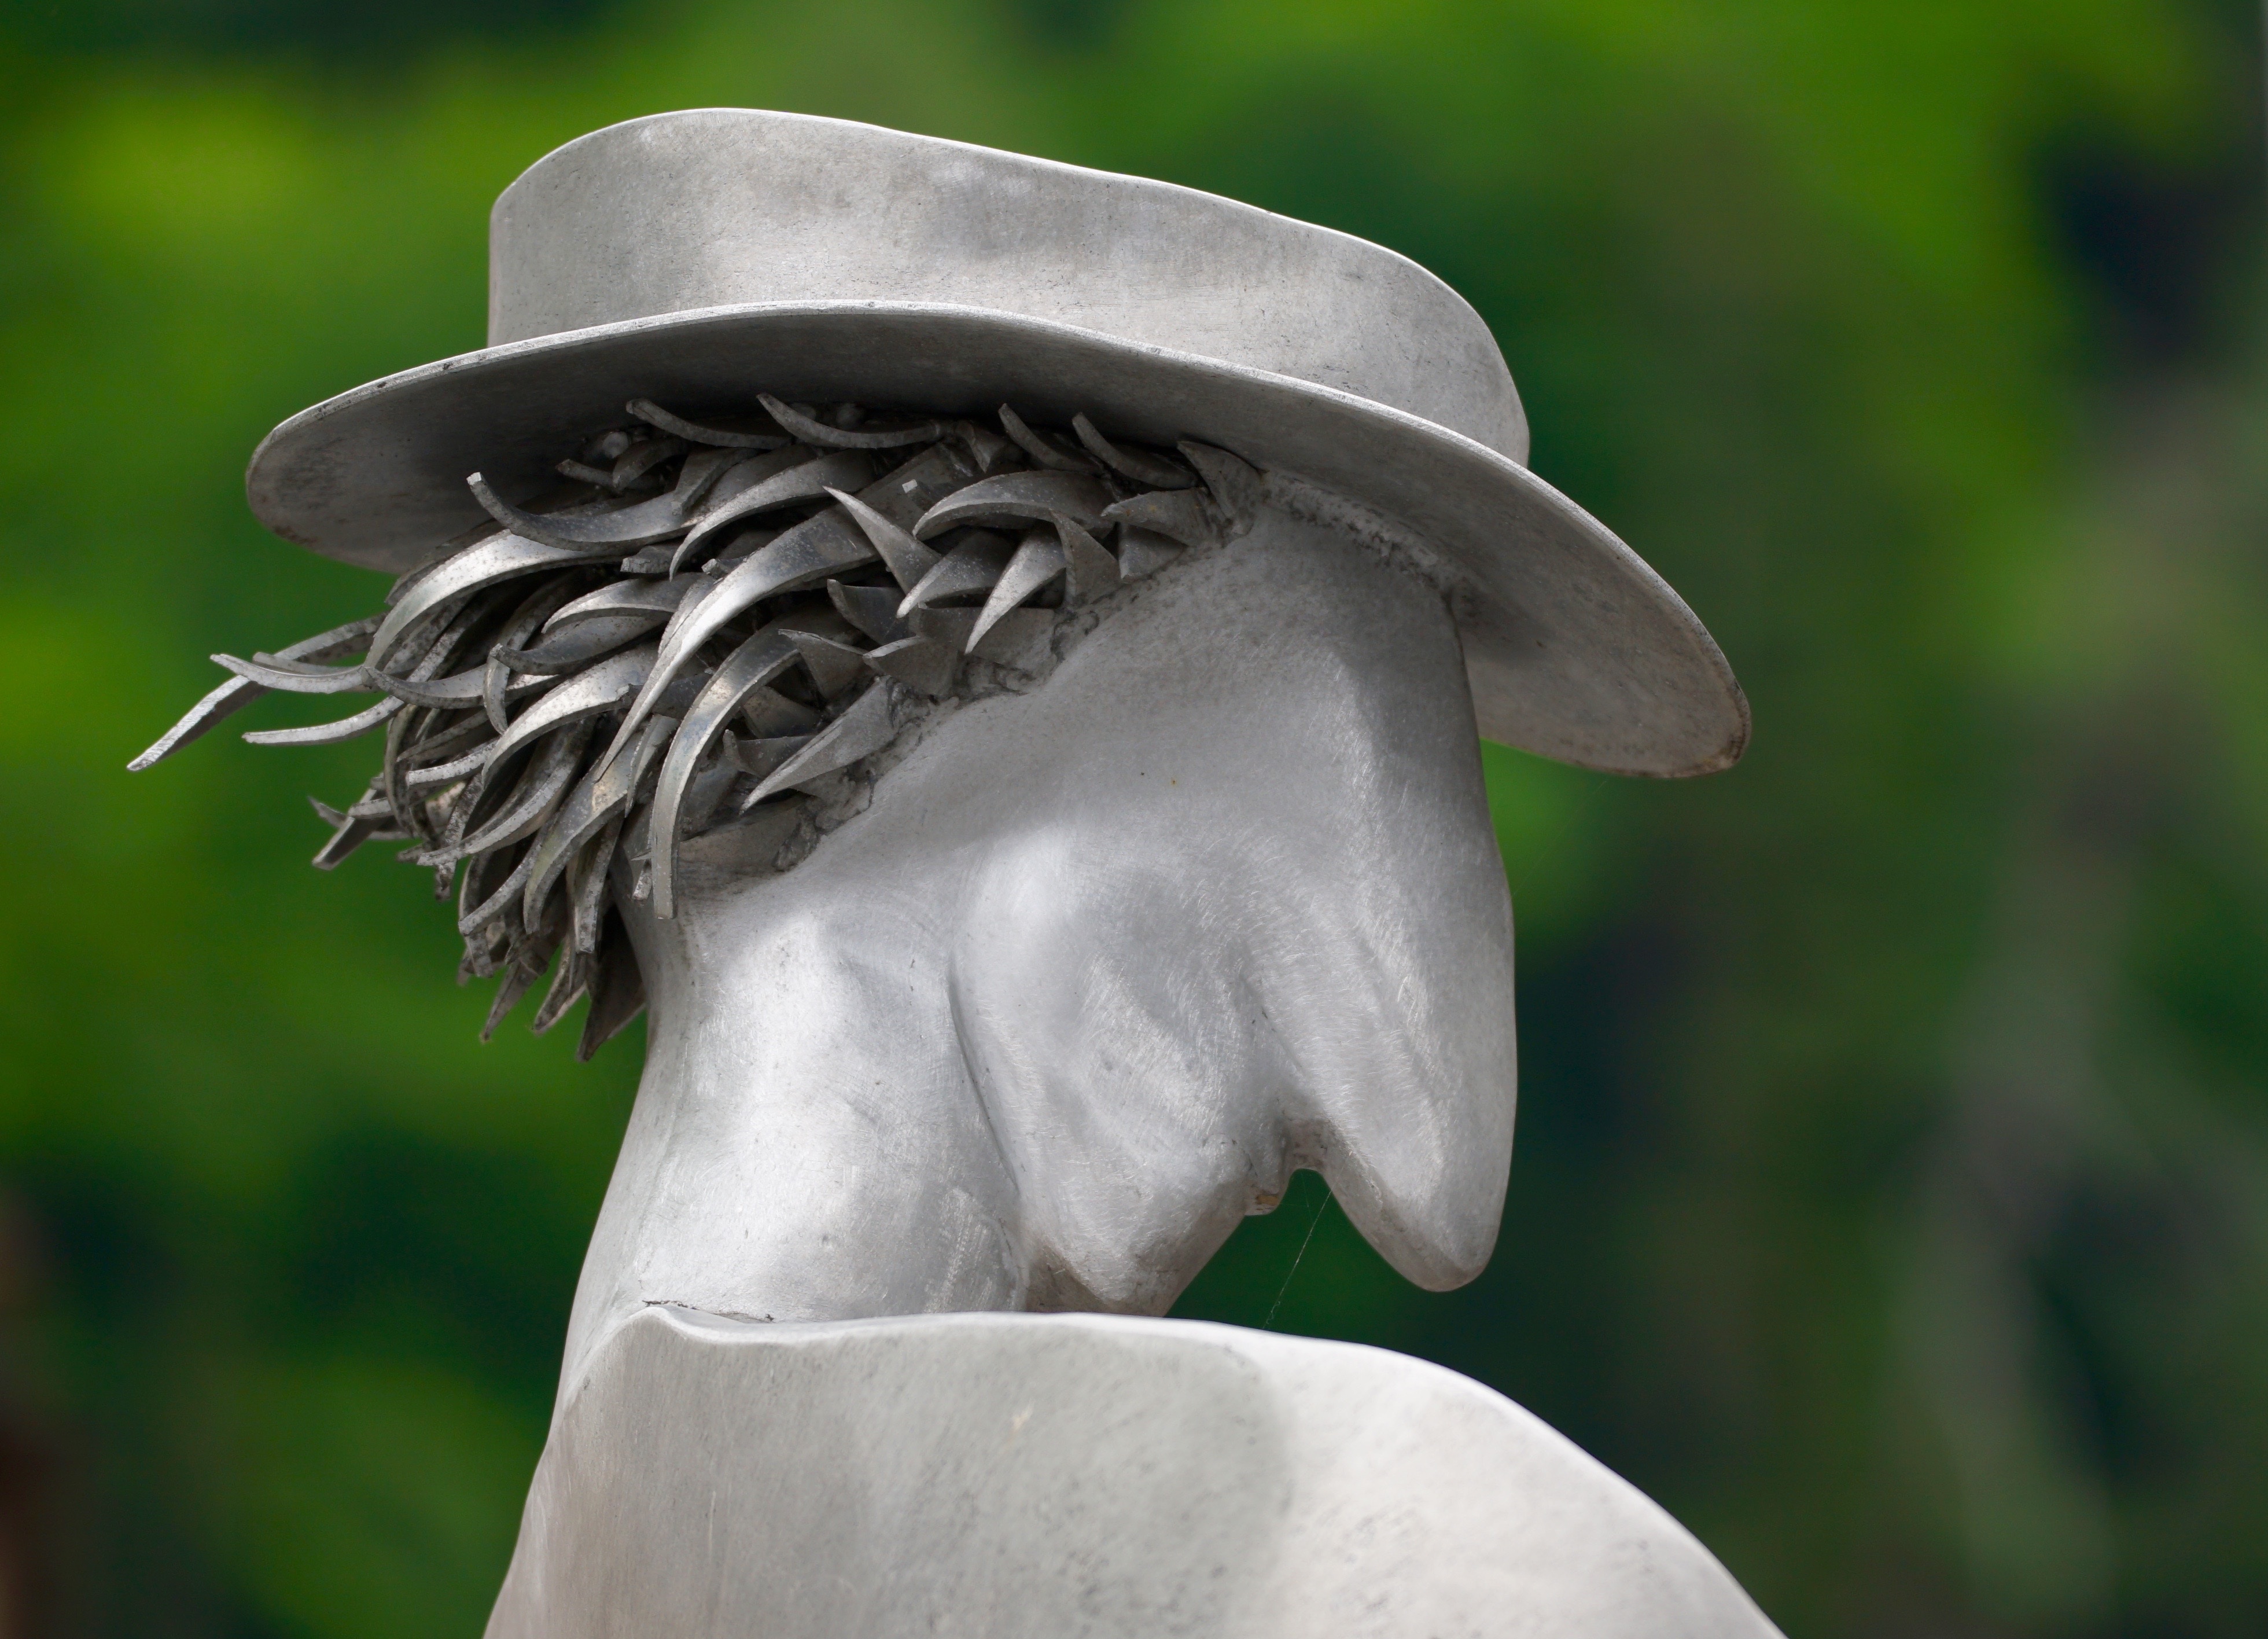
man, nature, grass, flower, view, statue, green, flora, close up, sculpture, art, head, macro photography, mimic, gestures, oyster mushroom